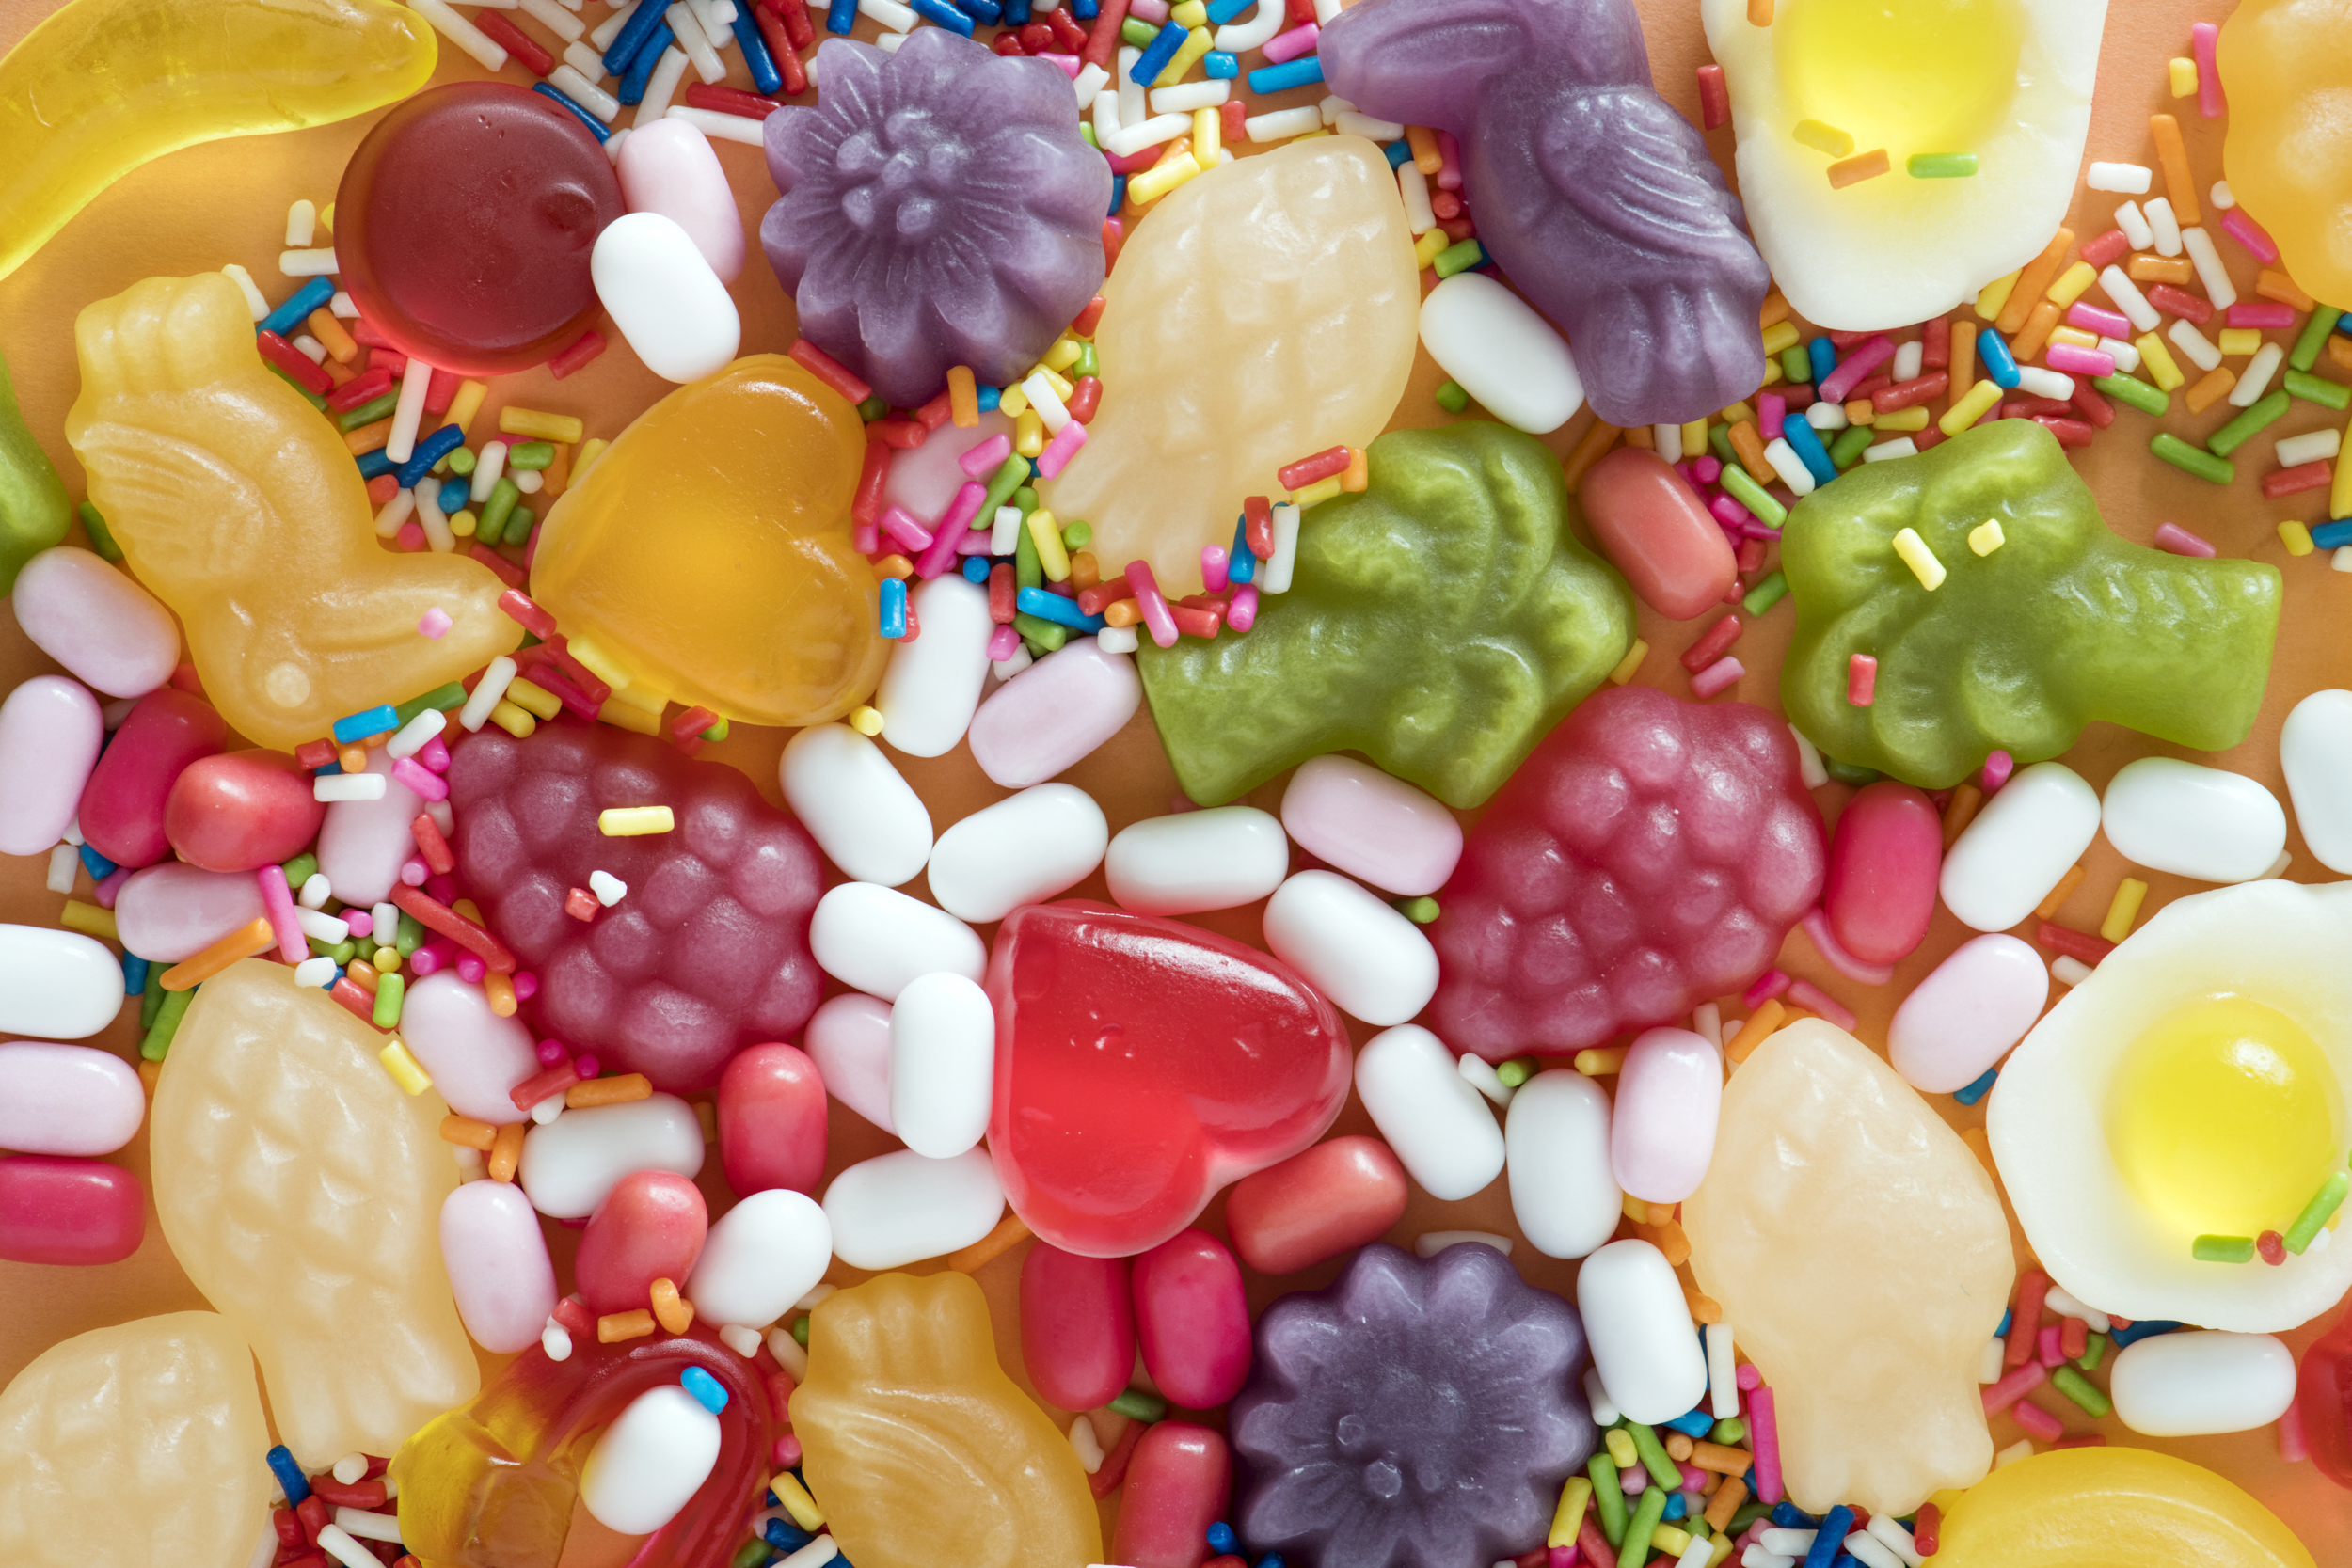
macro, mix, ornament, rainbow, snack, sprinkles, sugar, sugar candy, sugary, sweet meat, sweets, taste, tasty, texture, treat, sweetness, food, confectionery, candy, bonbon, dessert, jelly bean, vegetarian food, flavor, gummi candy, fruit